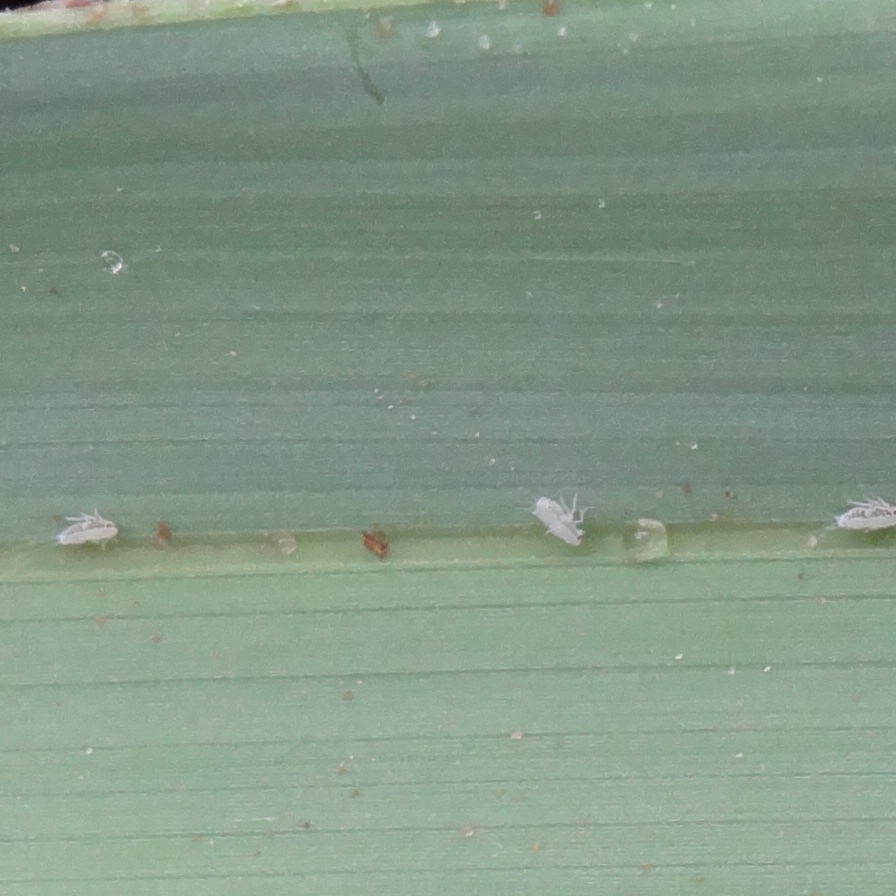
Label: Dubas